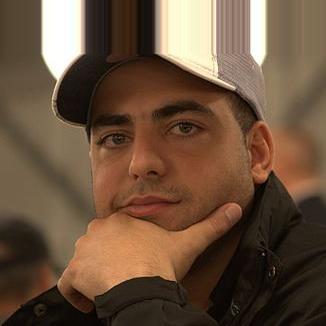
Age: 26